Patrick Henry College

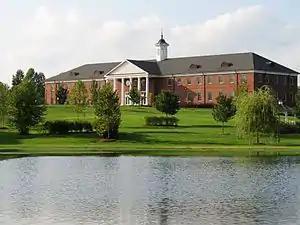
Patrick Henry College – Purcellville, Virginia

Patrick Henry College was incorporated in 1998 by Michael Farris, who is also the founder and chairman of the board of the Home School Legal Defense Association, with which PHC is still closely connected. It officially opened September 20, 2000, with a class of 92 students. The college eschews federal financial aid and is therefore relieved from United States Department of Education requirements on demographic makeup and other quotas. The school does not ask about race or ethnicity on applications.